John Scrimgeour of Myres

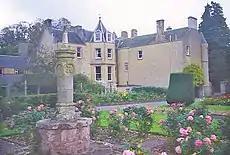
Myres Castle is near to Falkland Palace

He and his father held their lands by right of an hereditary office as sergeant-of-arms or macer to the King of Scotland. John Scrimgeour kept the building accounts for most of the works of James V from 1529, especially for Falkland Palace and Holyroodhouse, and most of these accounts survive. As well as supervising building work and contracts, Scrimgeour was also involved in collected taxes, mostly from church lands, which James V had allocated to the works.